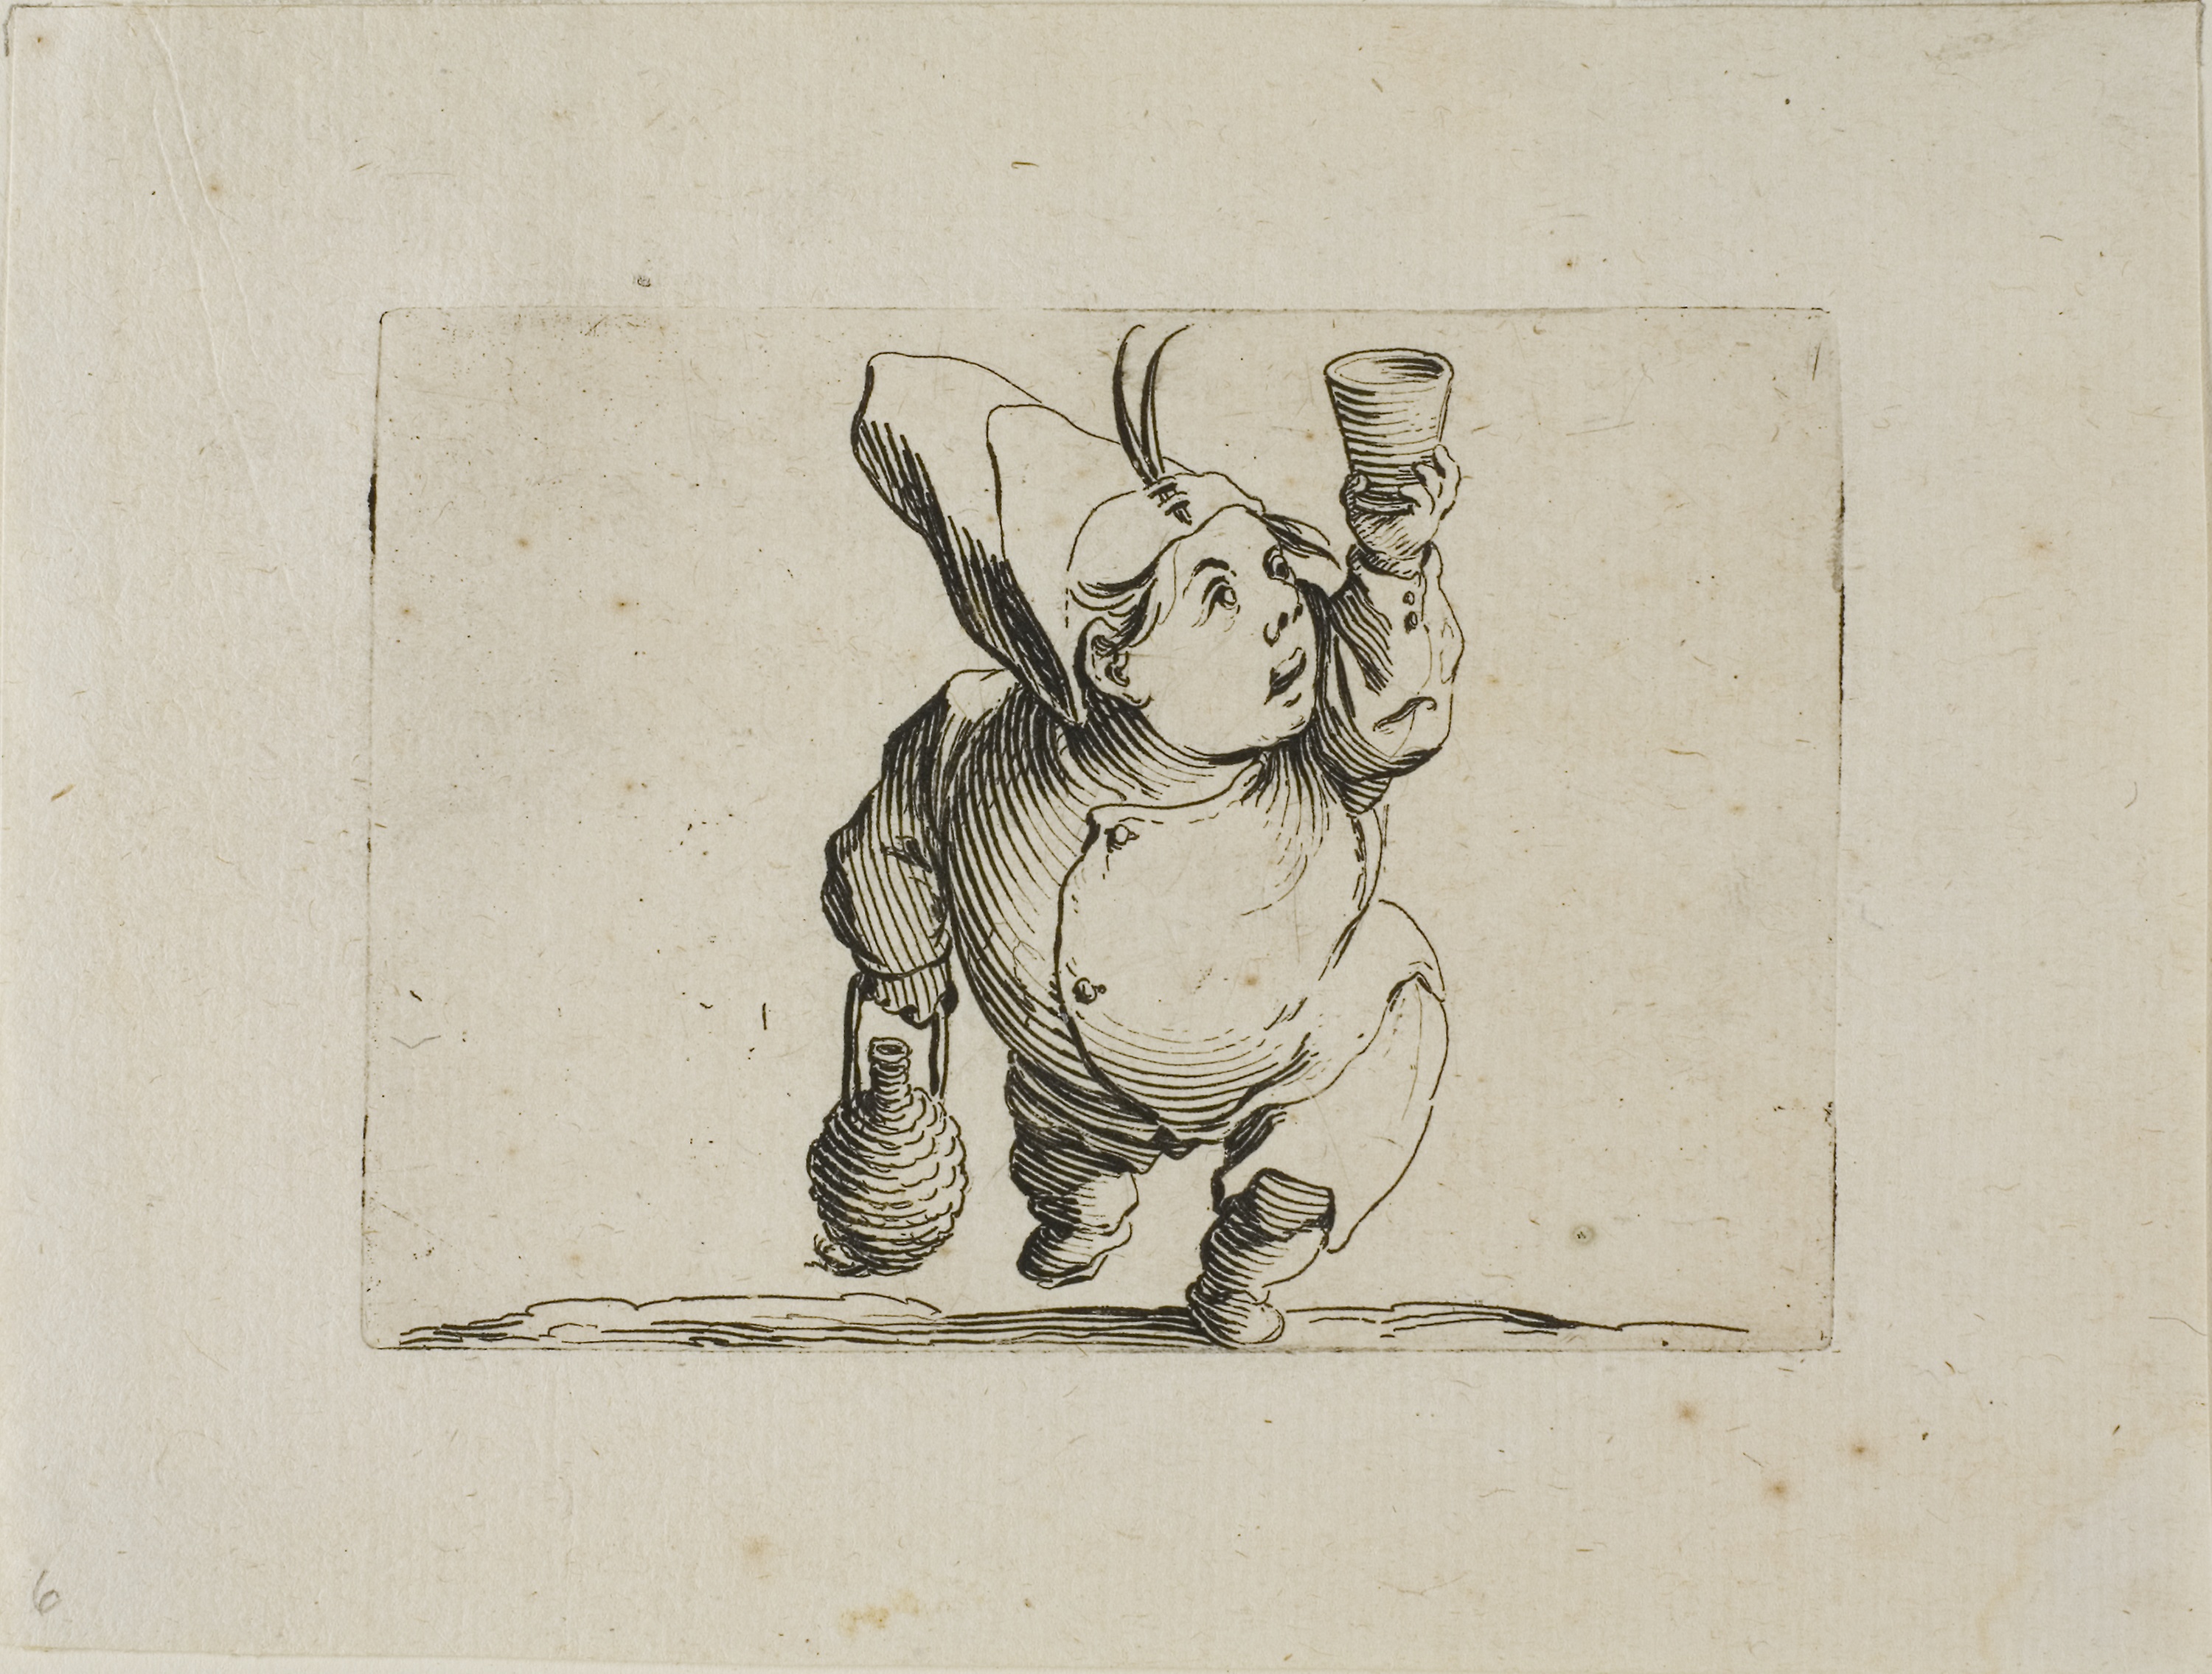
art, mammal, drawing, fauna, illustration, visual arts, sketch, artwork, font, carnivoran, printmaking, modern art, paper